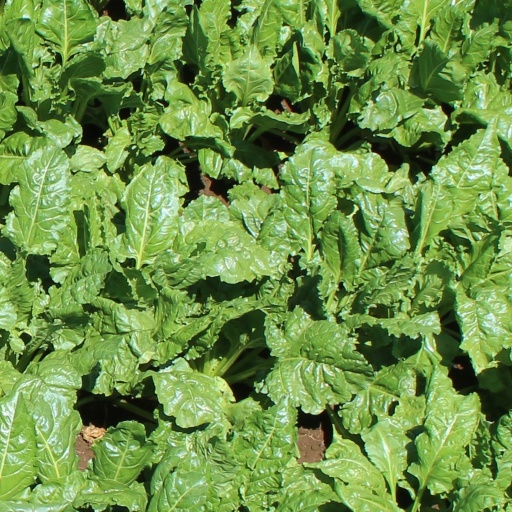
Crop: sugar beet